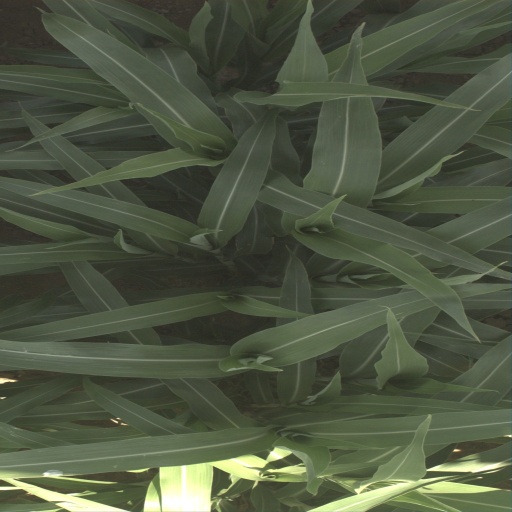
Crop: sorghum